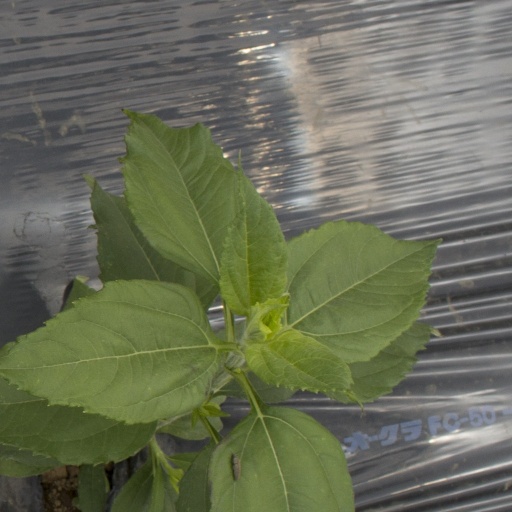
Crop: Jerusalem artichoke